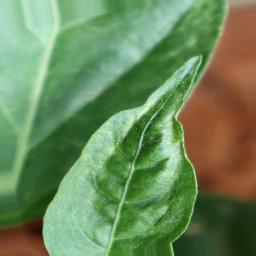
Label: mites_and_trips